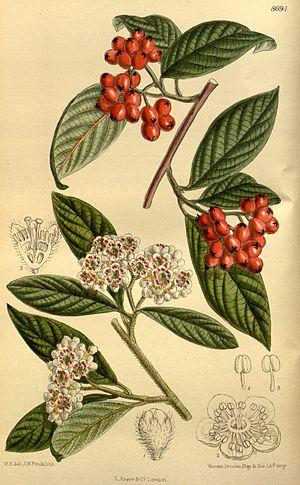
Cotoneaster salicifolius, de nom commun Cotonéaster à feuilles de saule, est une espèce de plantes de la famille des Rosaceae et du genre Cotoneaster. C'est un arbuste de taille petite à moyenne, tolérant la sécheresse, à feuilles persistantes ou semi-persistantes, au port arqué et ramifié. Les spécimens qui poussent à l'état sauvage, cependant, sont généralement plus gros, mesurant en moyenne cinq mètres de hauteur. Bien qu'originaire des montagnes, des forêts mixtes et des endroits ouverts de l'ouest de la Chine, il est couramment cultivé dans les climats tempérés du monde entier. Les cultivars ont été élevés sous diverses formes, comme couvre-sols ornementaux ou arbustes.